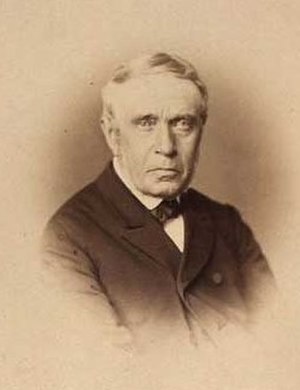
Niels Christian Kierkegaard
Niels Christian Kierkegaard var en dansk tegner og litograf.